Frederick William Haddon

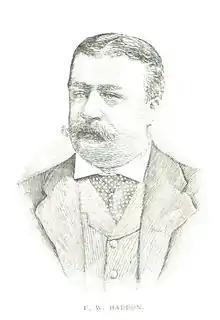
An 1888 illustration of Haddon

Frederick William Haddon (8 February 1839 – 7 March 1906) was an English-born Australian journalist and newspaper editor.